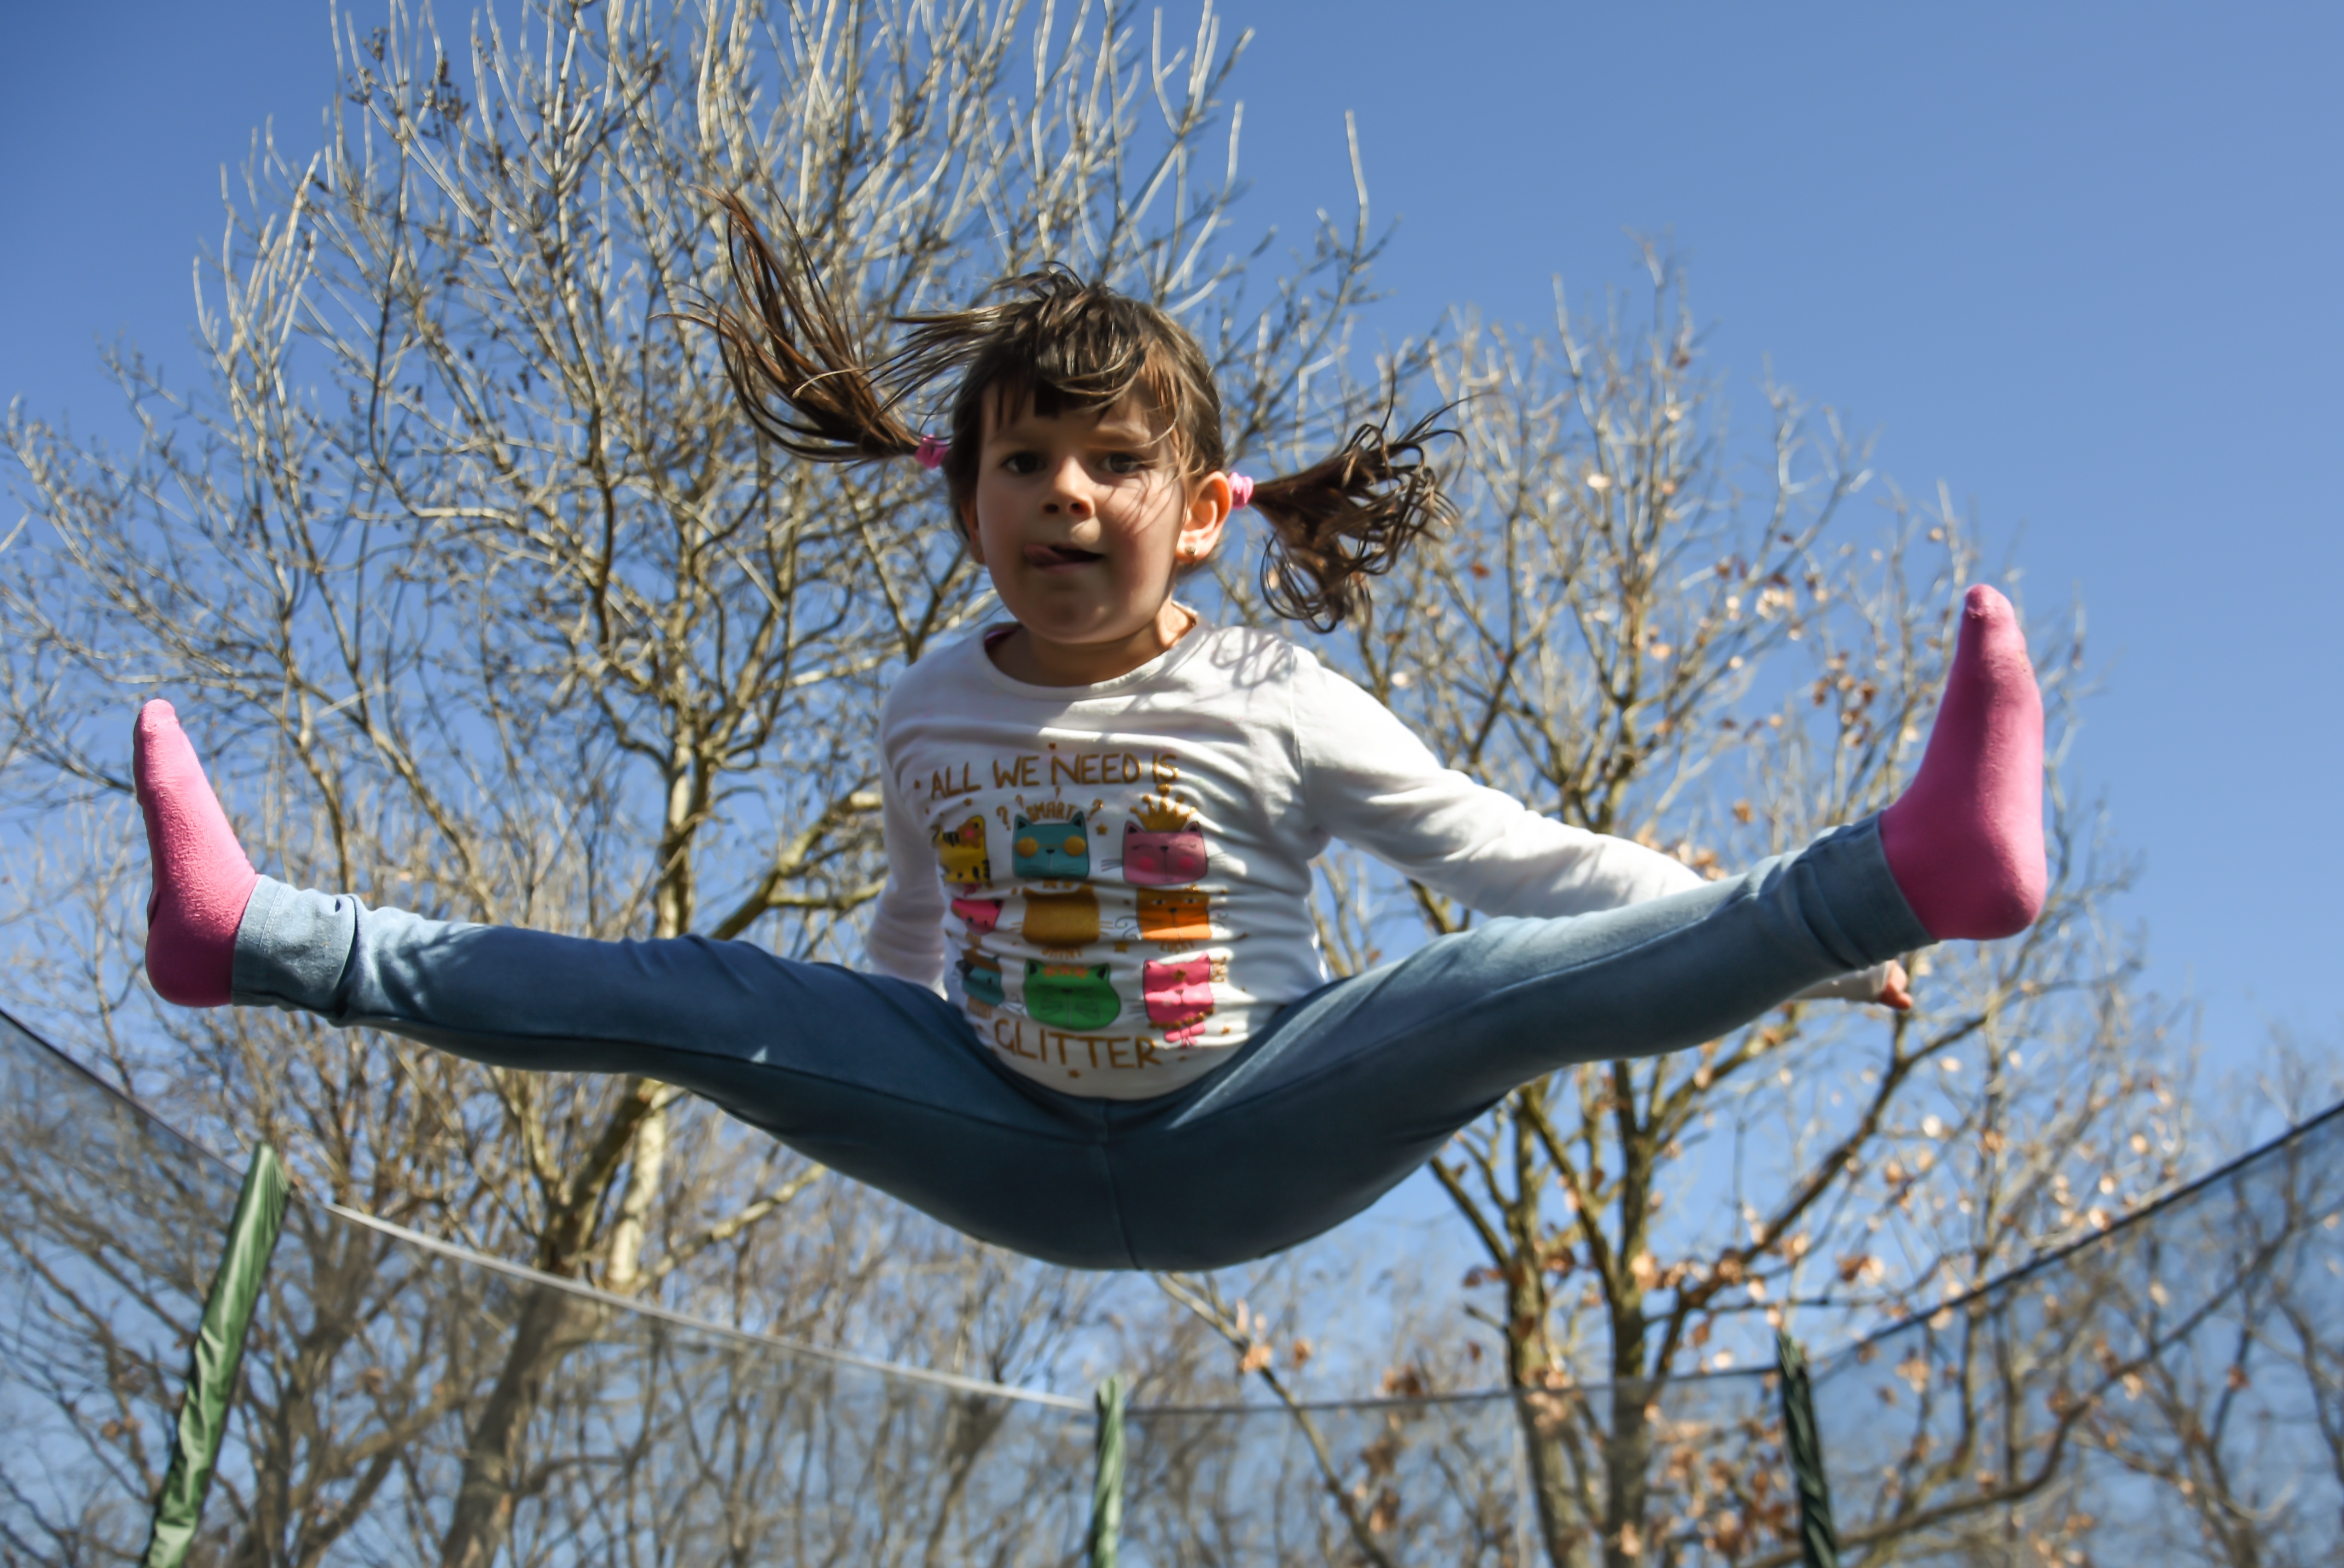
nature, outdoor, person, people, sky, girl, flower, kid, cute, summer, jumping, young, spring, youth, park, child, playing, lifestyle, childhood, smiling, outside, children, fun, happy, happiness, joy, happy kid, happy kids, human action